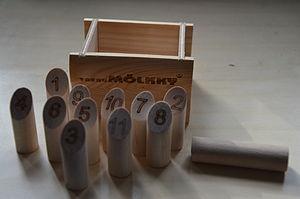
Le Rheu est une commune française située dans le département d'Ille-et-Vilaine, en région Bretagne.